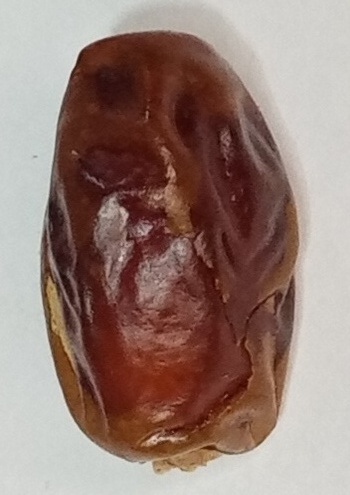
Variety: aseel
Size: small
Grade: grade-1